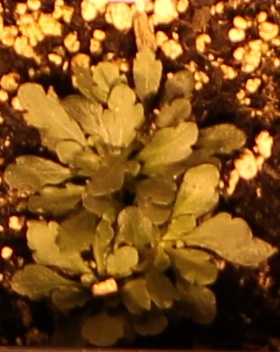
Label: Horseweed